914

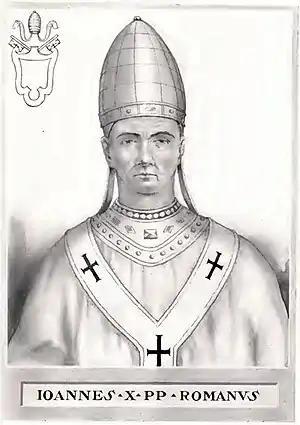
Pope John X (r. 914–928)

Year 914 (CMXIV) was a common year starting on Saturday of the Julian calendar.